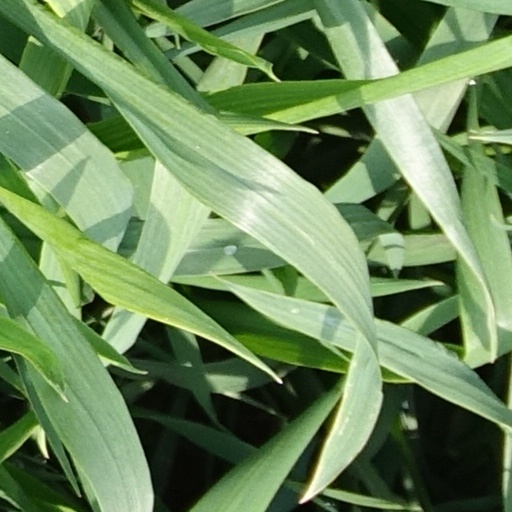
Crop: wheat